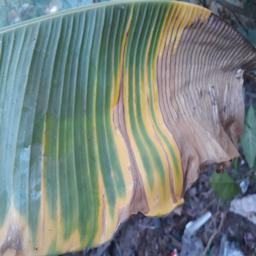
Label: POTASSIUM DEFICIENCY